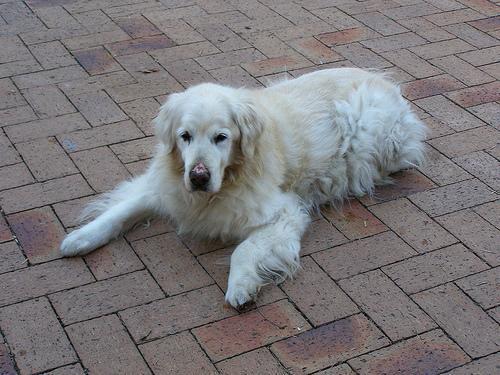
golden_retriever